Weinheim

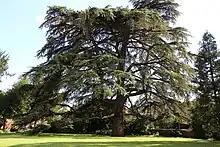
Lebanon Cedar in Schlosspark

Weinheim's town museum occupies the former local headquarters of the Teutonic Order and holds exhibits about Weinheim and its surroundings. Exhibits include archaeology from the prehistoric through to the Merovingian dynasty, the highlight of which is the Nächstenbach bronze hoard of 76 objects from the late Bronze Age, and displays documenting the medieval and modern social history of the town together with works from contemporary artists.